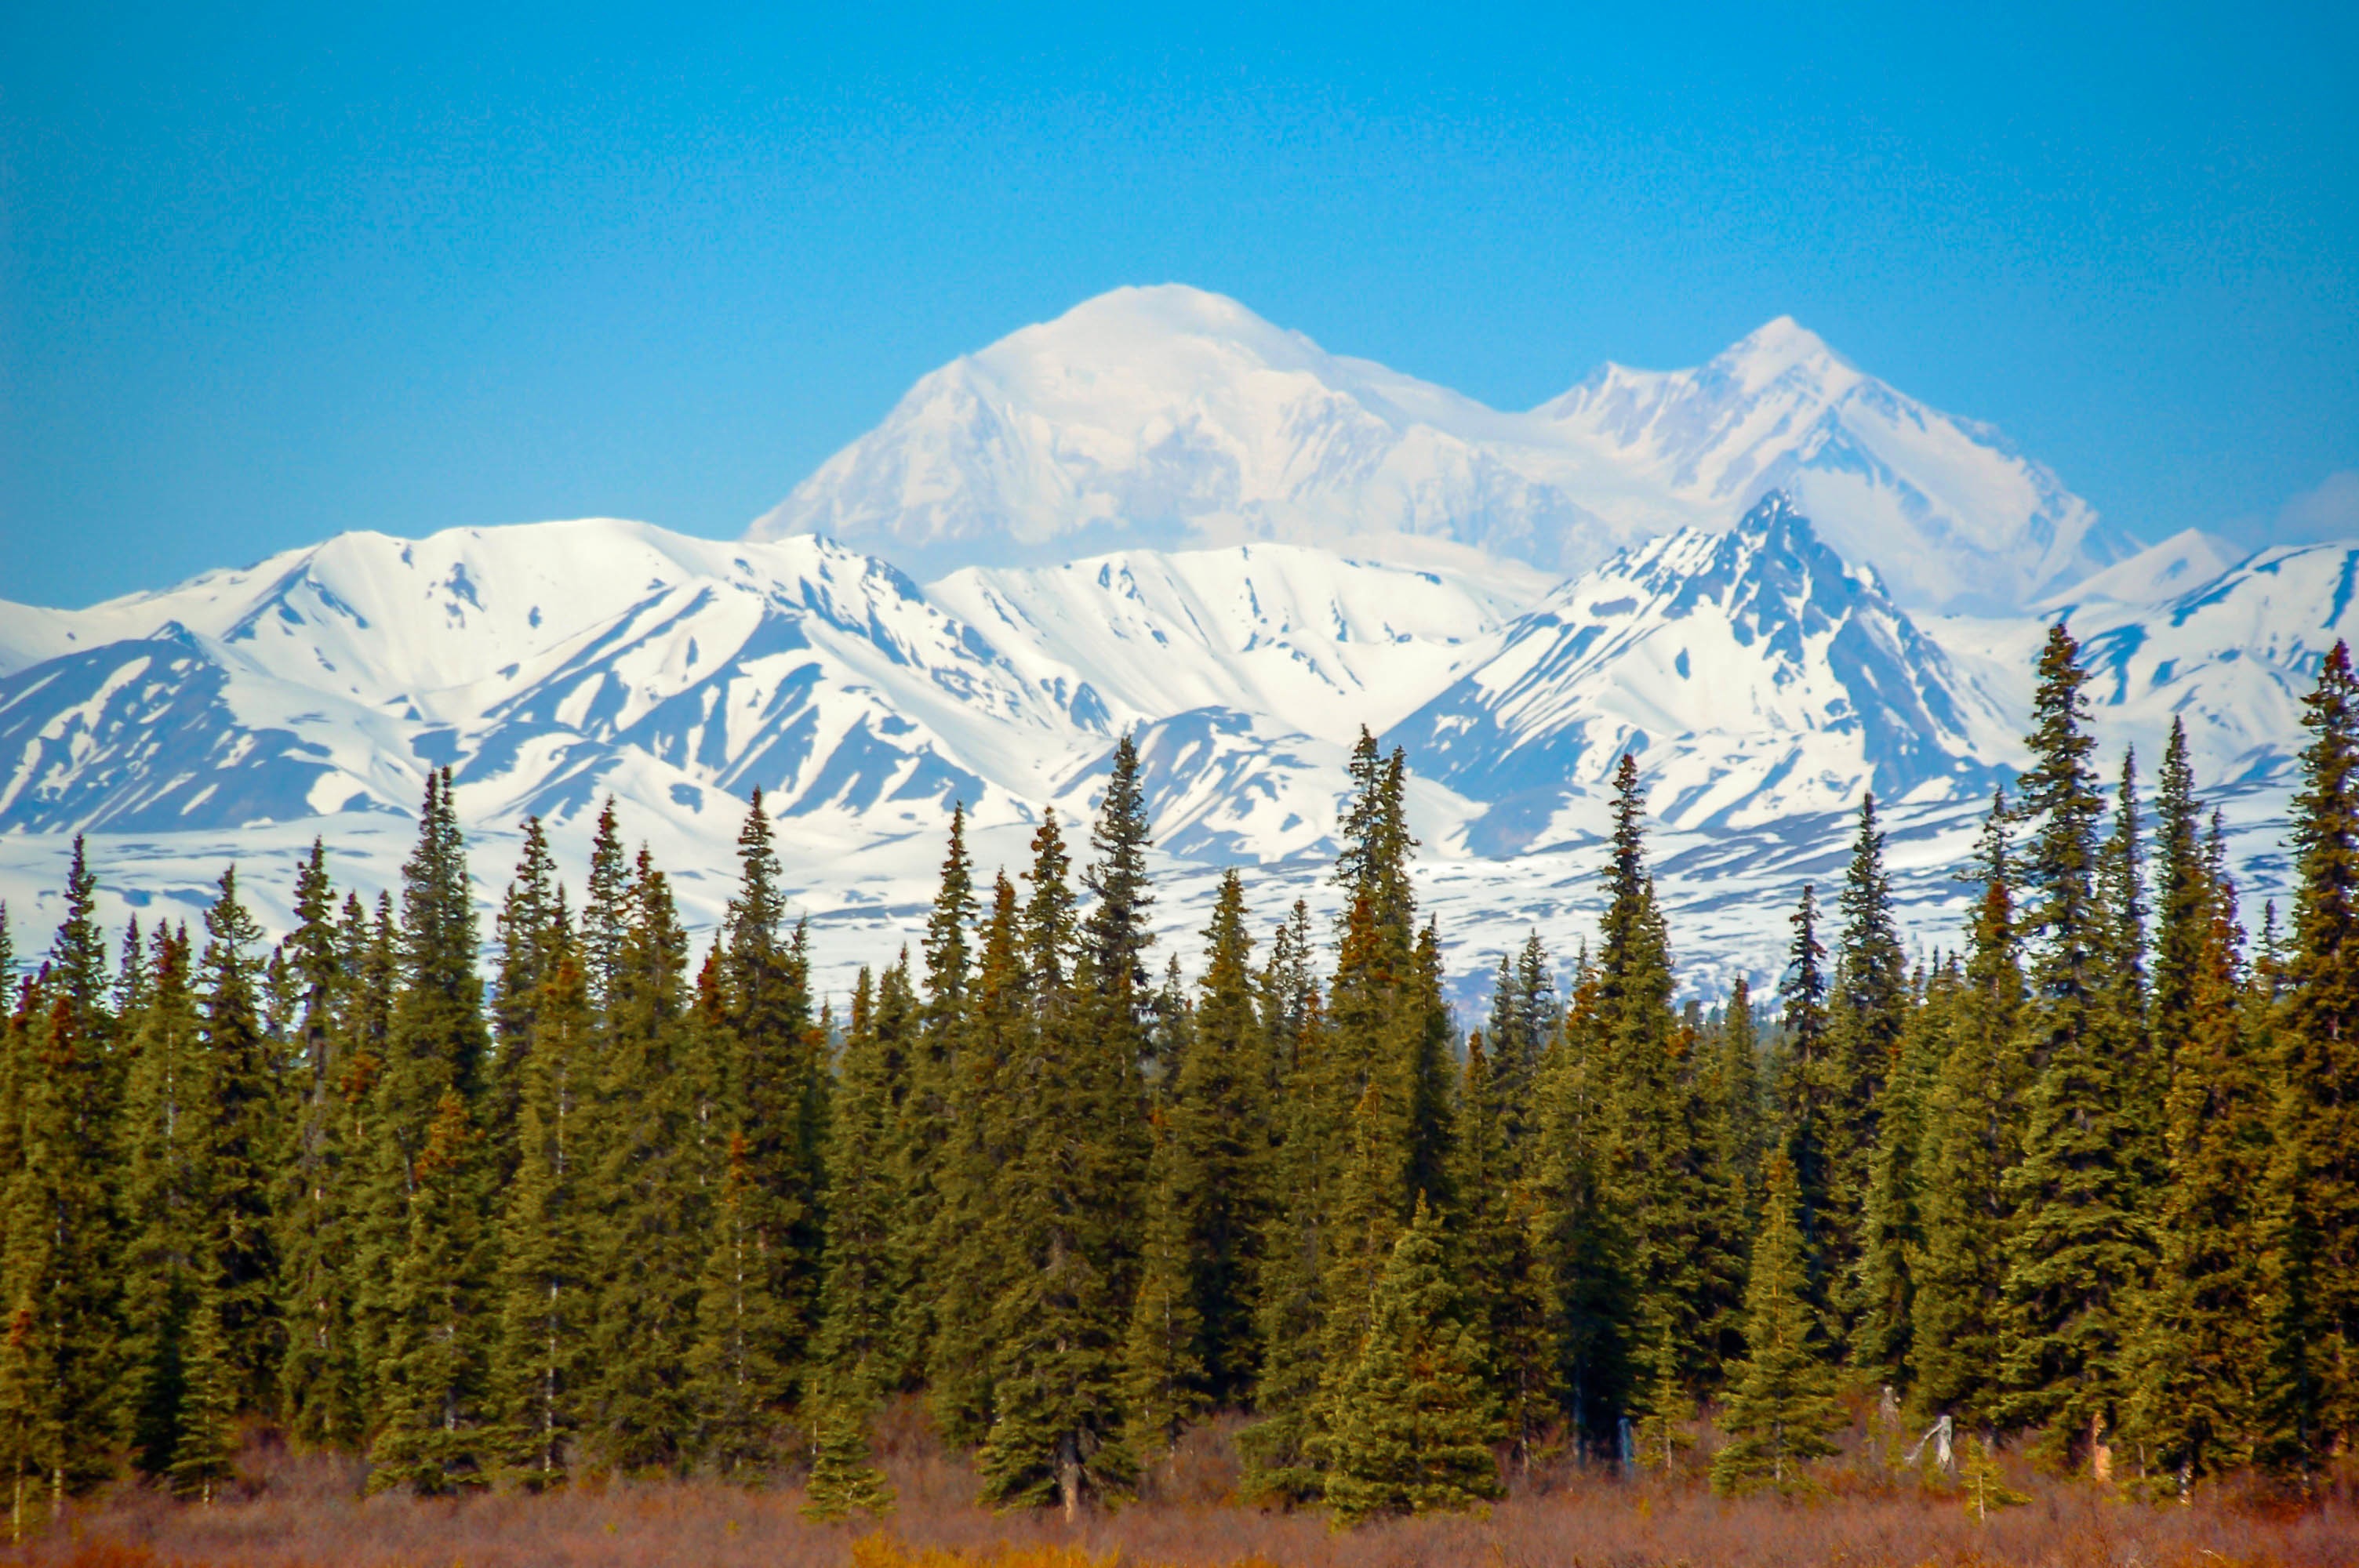
landscape, tree, wilderness, mountain, snow, valley, mountain range, ridge, plateau, larch, ecosystem, landform, natural environment, geographical feature, mountainous landforms, temperate coniferous forest